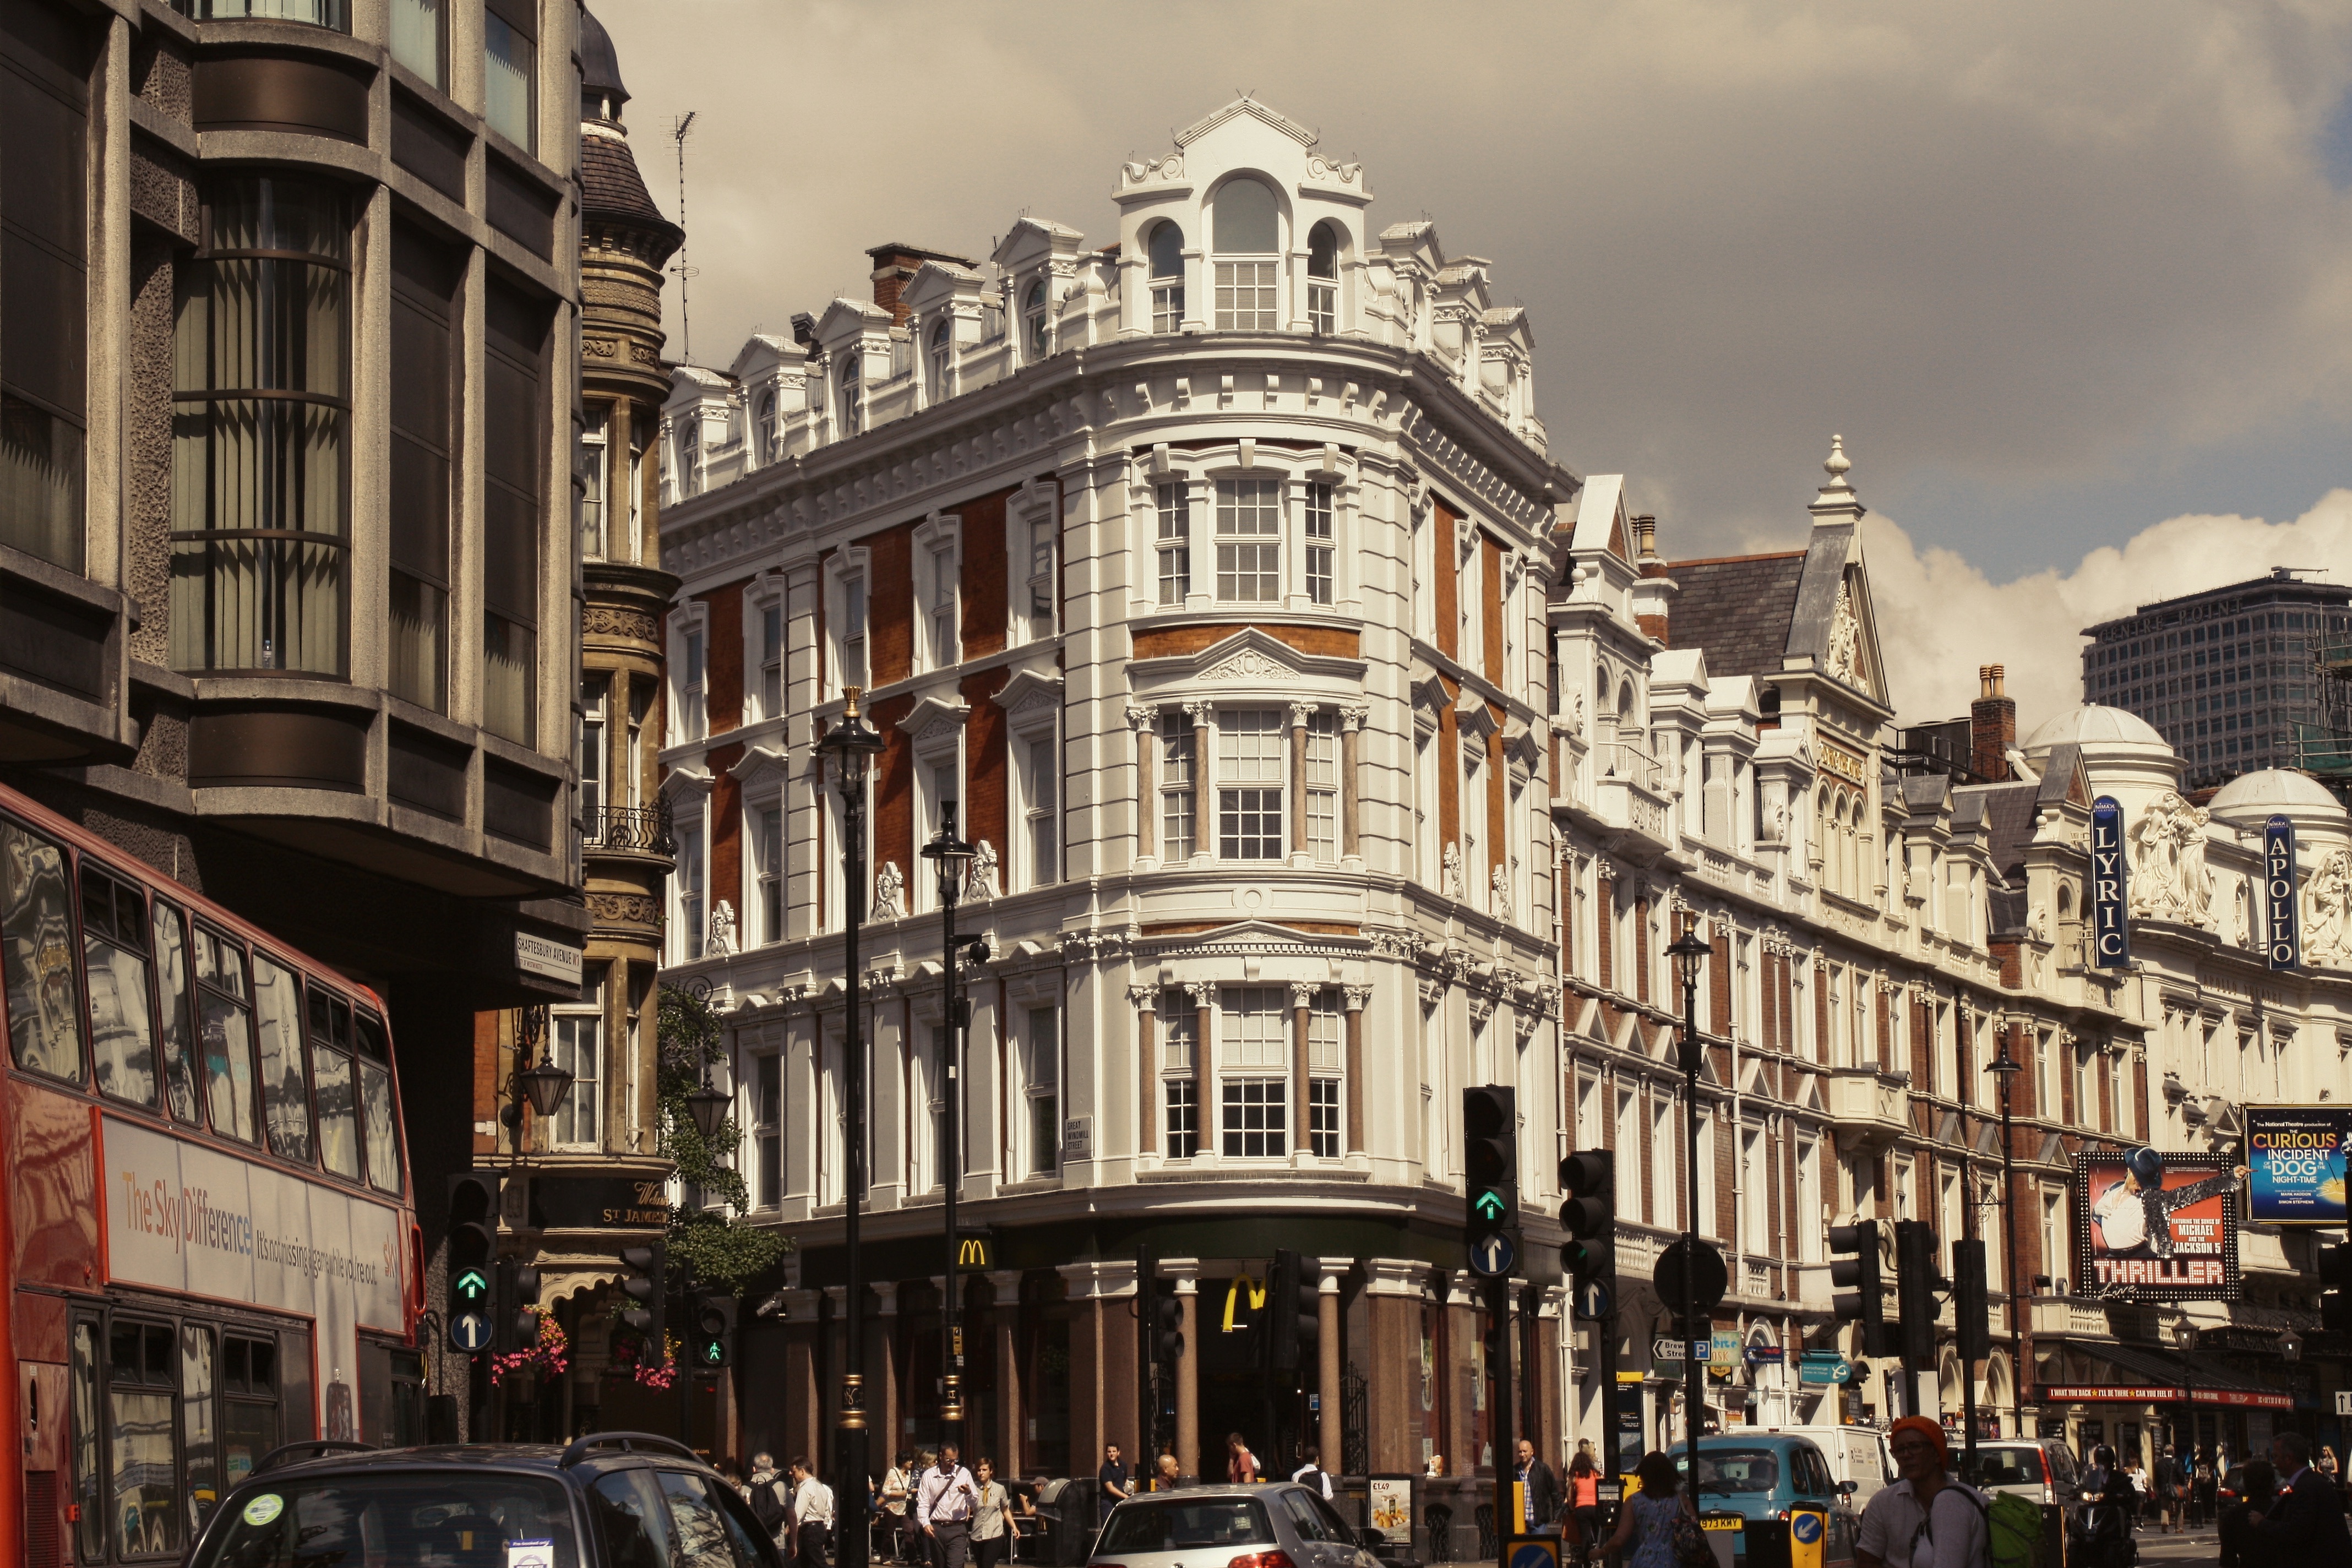
architecture, road, street, town, city, cityscape, downtown, plaza, landmark, facade, waterway, infrastructure, town square, metropolis, neighbourhood, urban area, human settlement